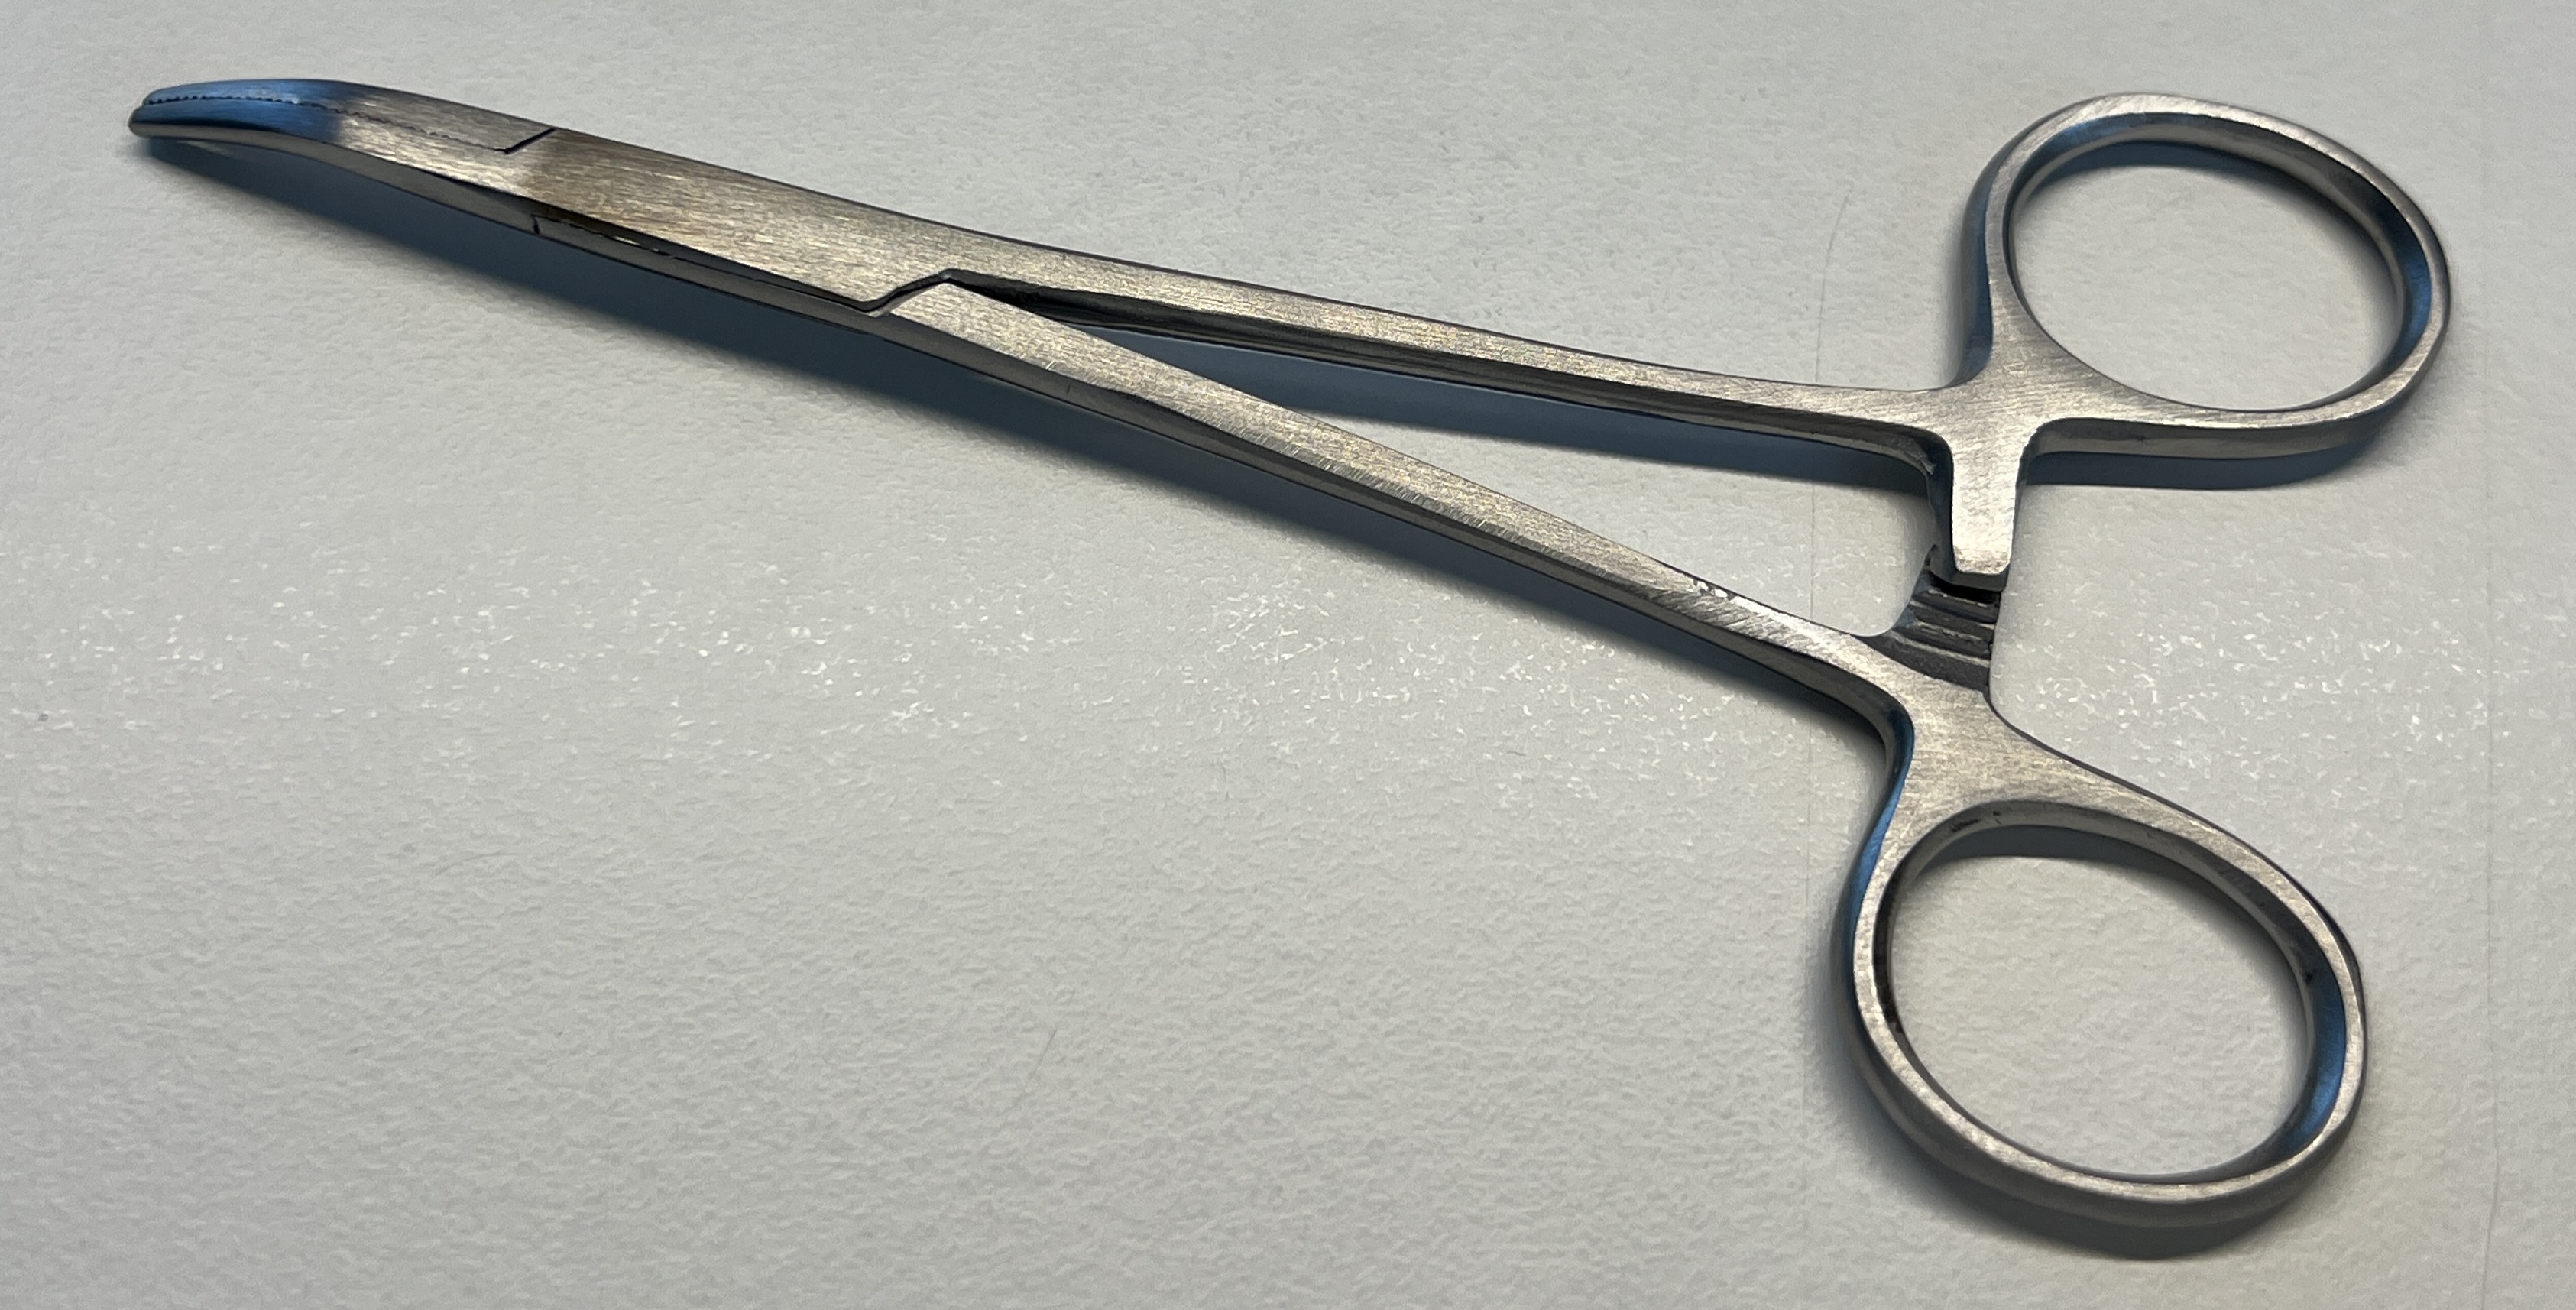
Hinged instrument state: closed